Peg o' My Heart (1933 film)

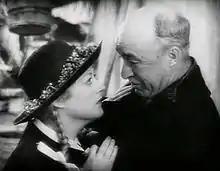

Peg o' My Heart is a 1933 American Pre-Code film adaptation of the play of the same name by J. Hartley Manners. It starred Marion Davies as a poor Irish girl, Margaret 'Peg' O'Connell, who stands to inherit a fortune if she satisfies certain conditions.